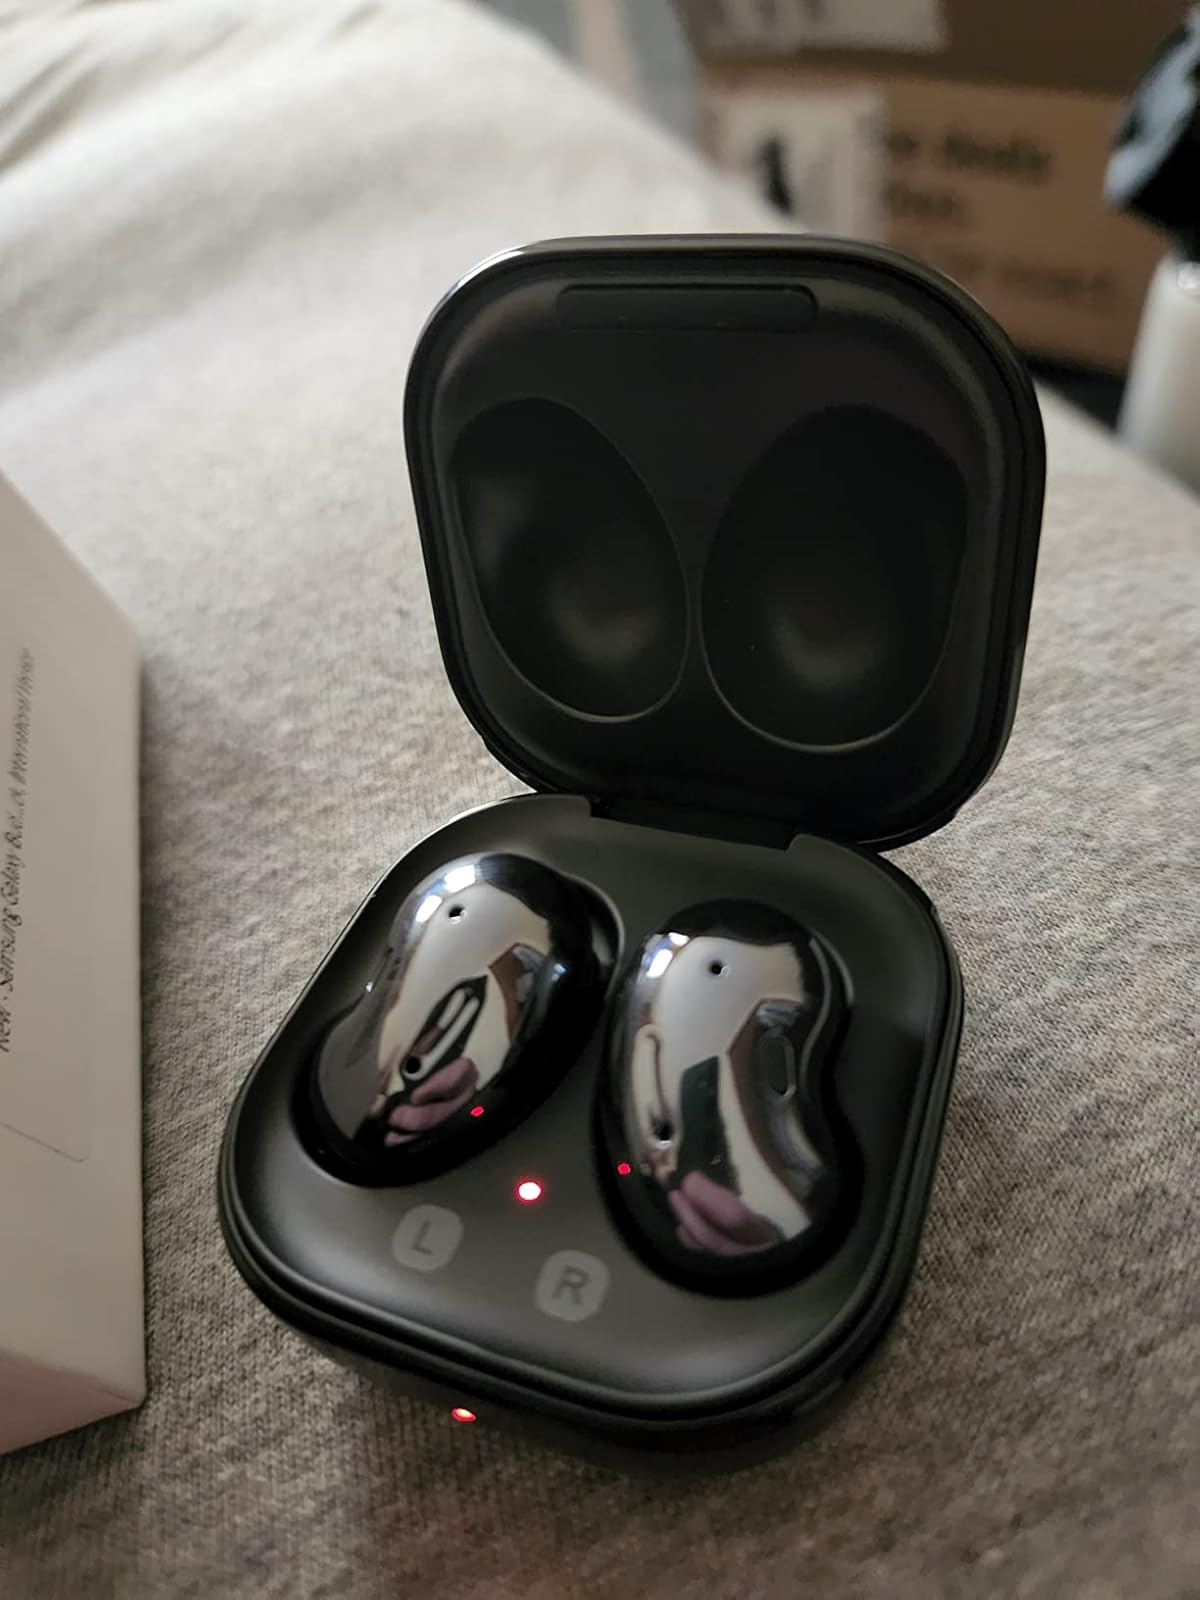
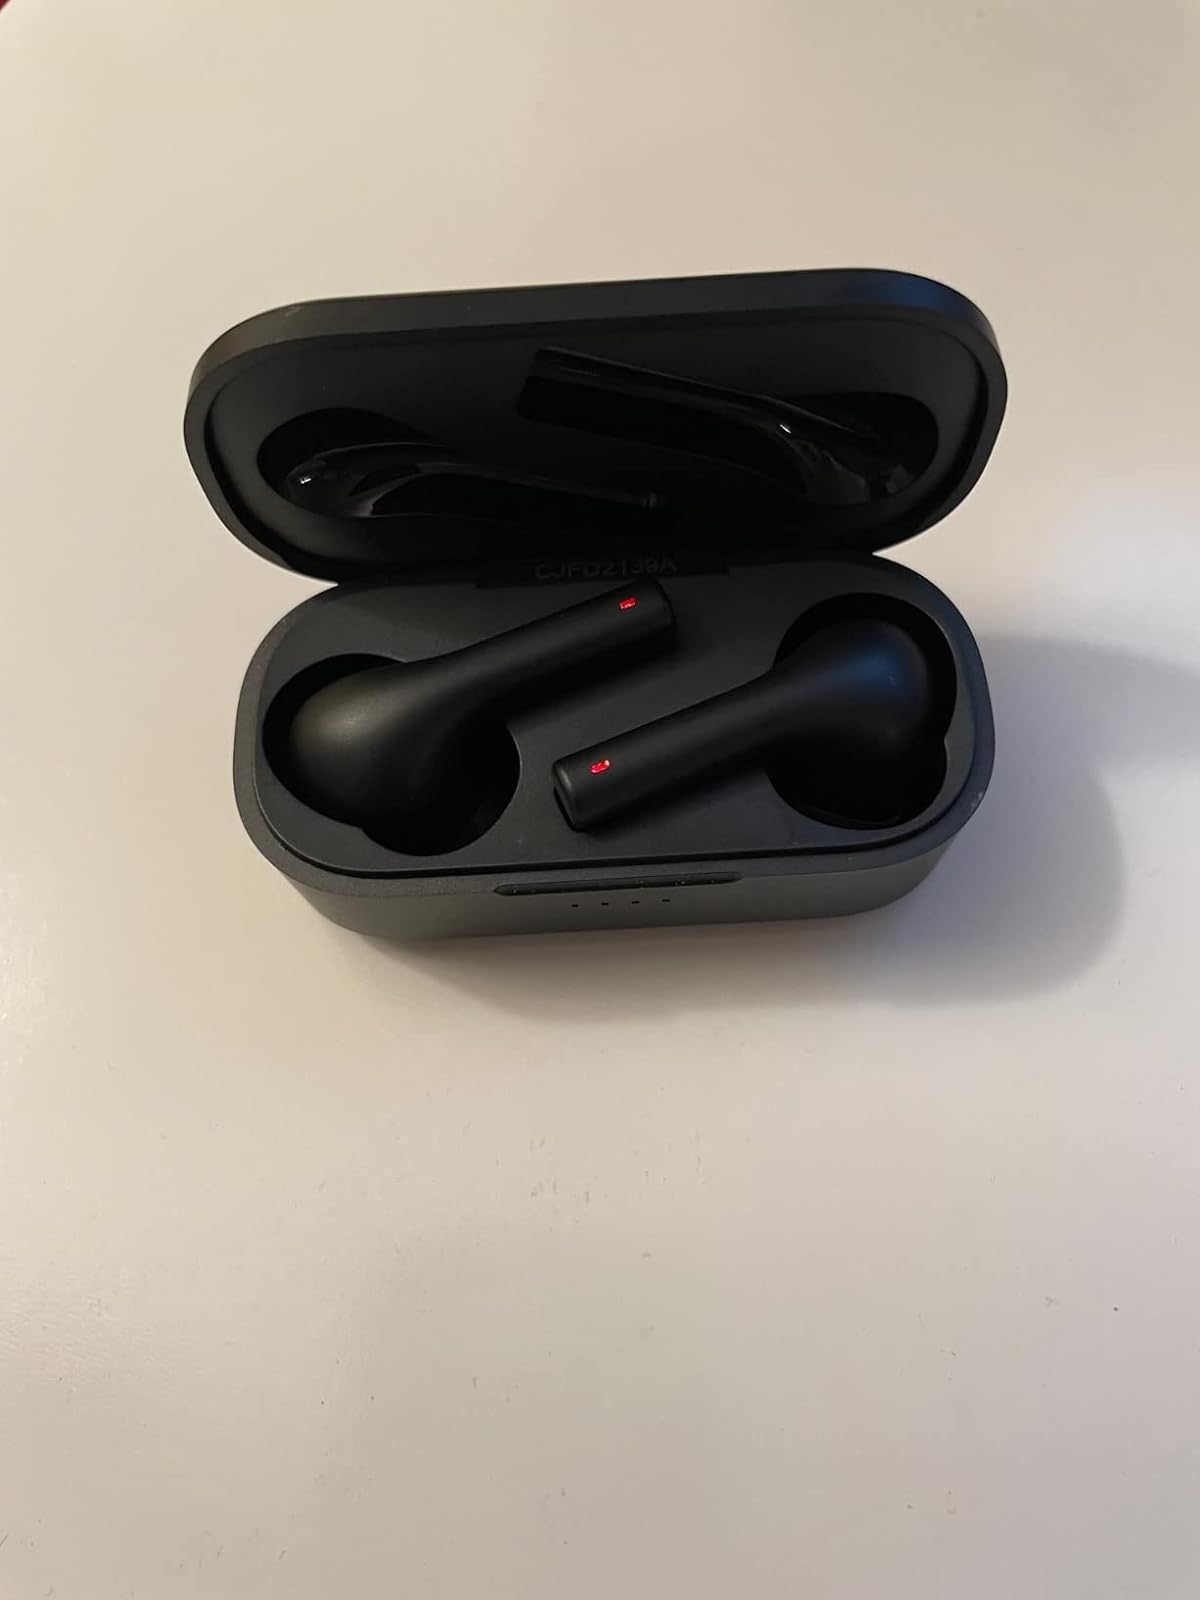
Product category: earbuds
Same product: no